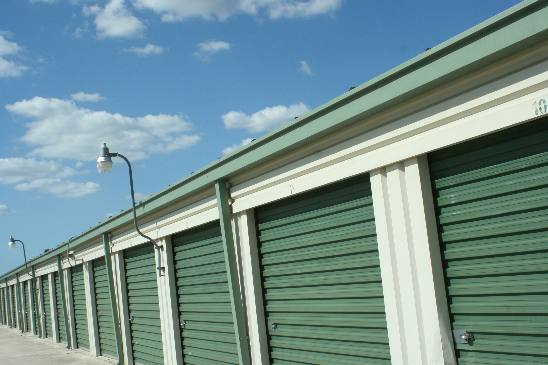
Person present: No